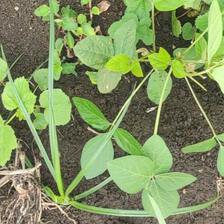
Weed species: Lavhala_(Cyperus_Rotundus)